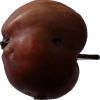
Label: Apple 18